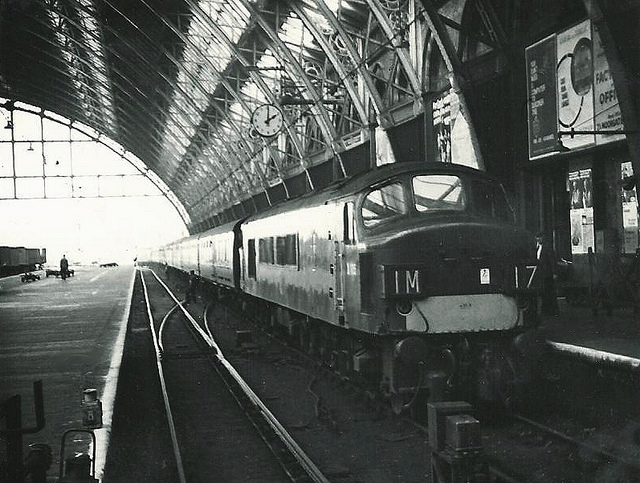
A train sitting inside of a train station.

A train is parked inside of an old train station.

A black and white photo of a train in the station

A train pulled up inside an open ended train depot.

Rail train on tracks in a commuter station with lone person in background.